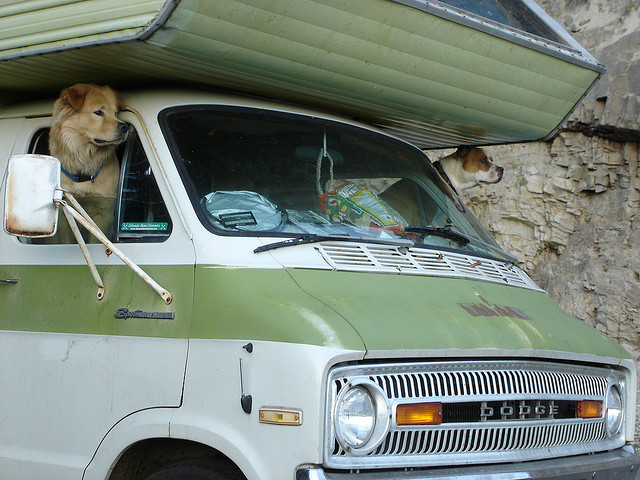
A pair of dogs sitting in the front seats of a truck.